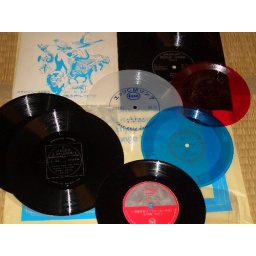
Various animal noises, bird sounds, English conversation, bass guitar lessons and the one in white is &amp;quot;The Esso theme&amp;quot;